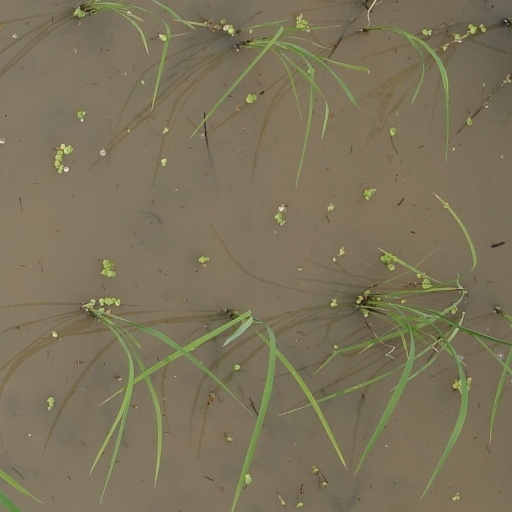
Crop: rice